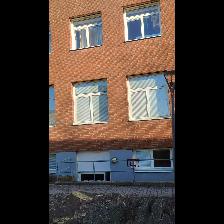
Label: NonHuman